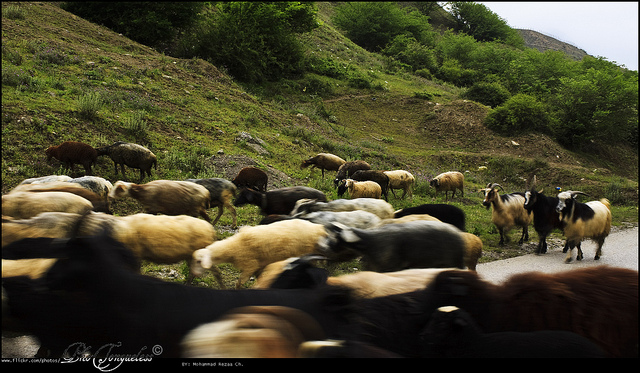
user: Given an image and a question. Answer the question in a short answer. Question: What sets this apart from a city traffic jam? Short Answer:
assistant: cow